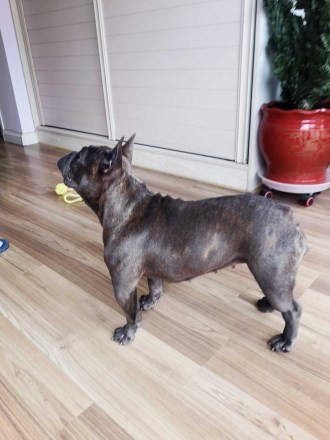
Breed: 1121-n000002-French_bulldog